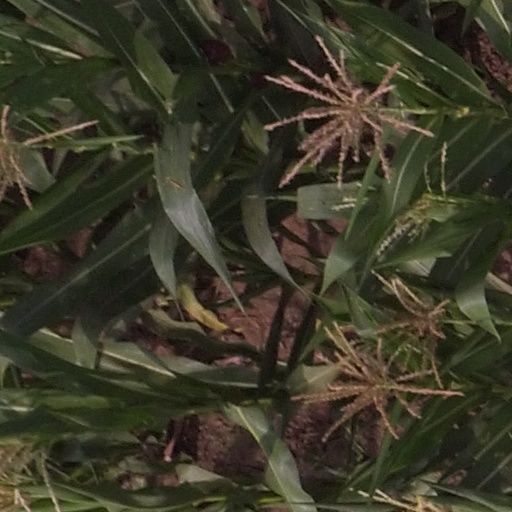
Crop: maize; corn